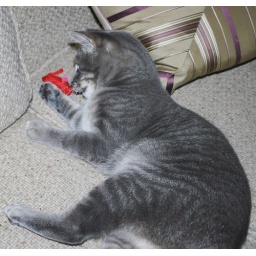
She is on the couch playing with her red catnip mouse. Taken by Ron.